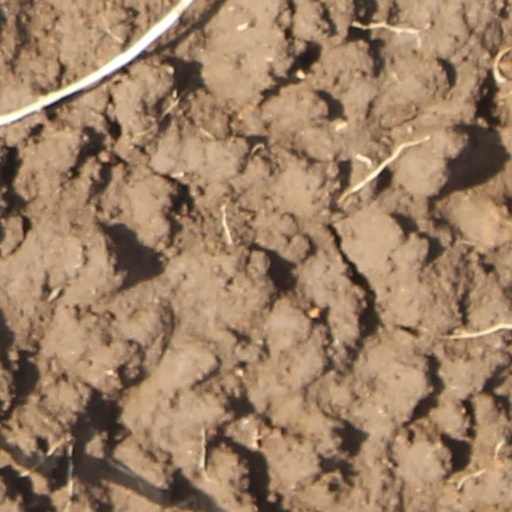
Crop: wheat